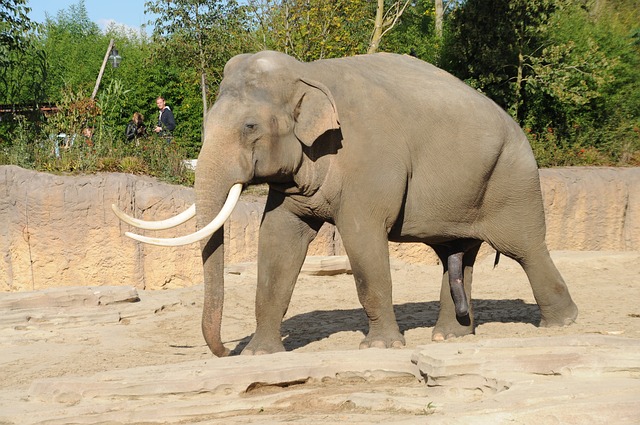
Label: elefante